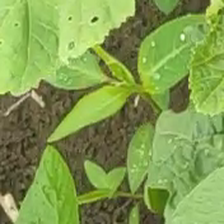
Weed species: Moti_dudhi(Euphorbia_geneculata_L)